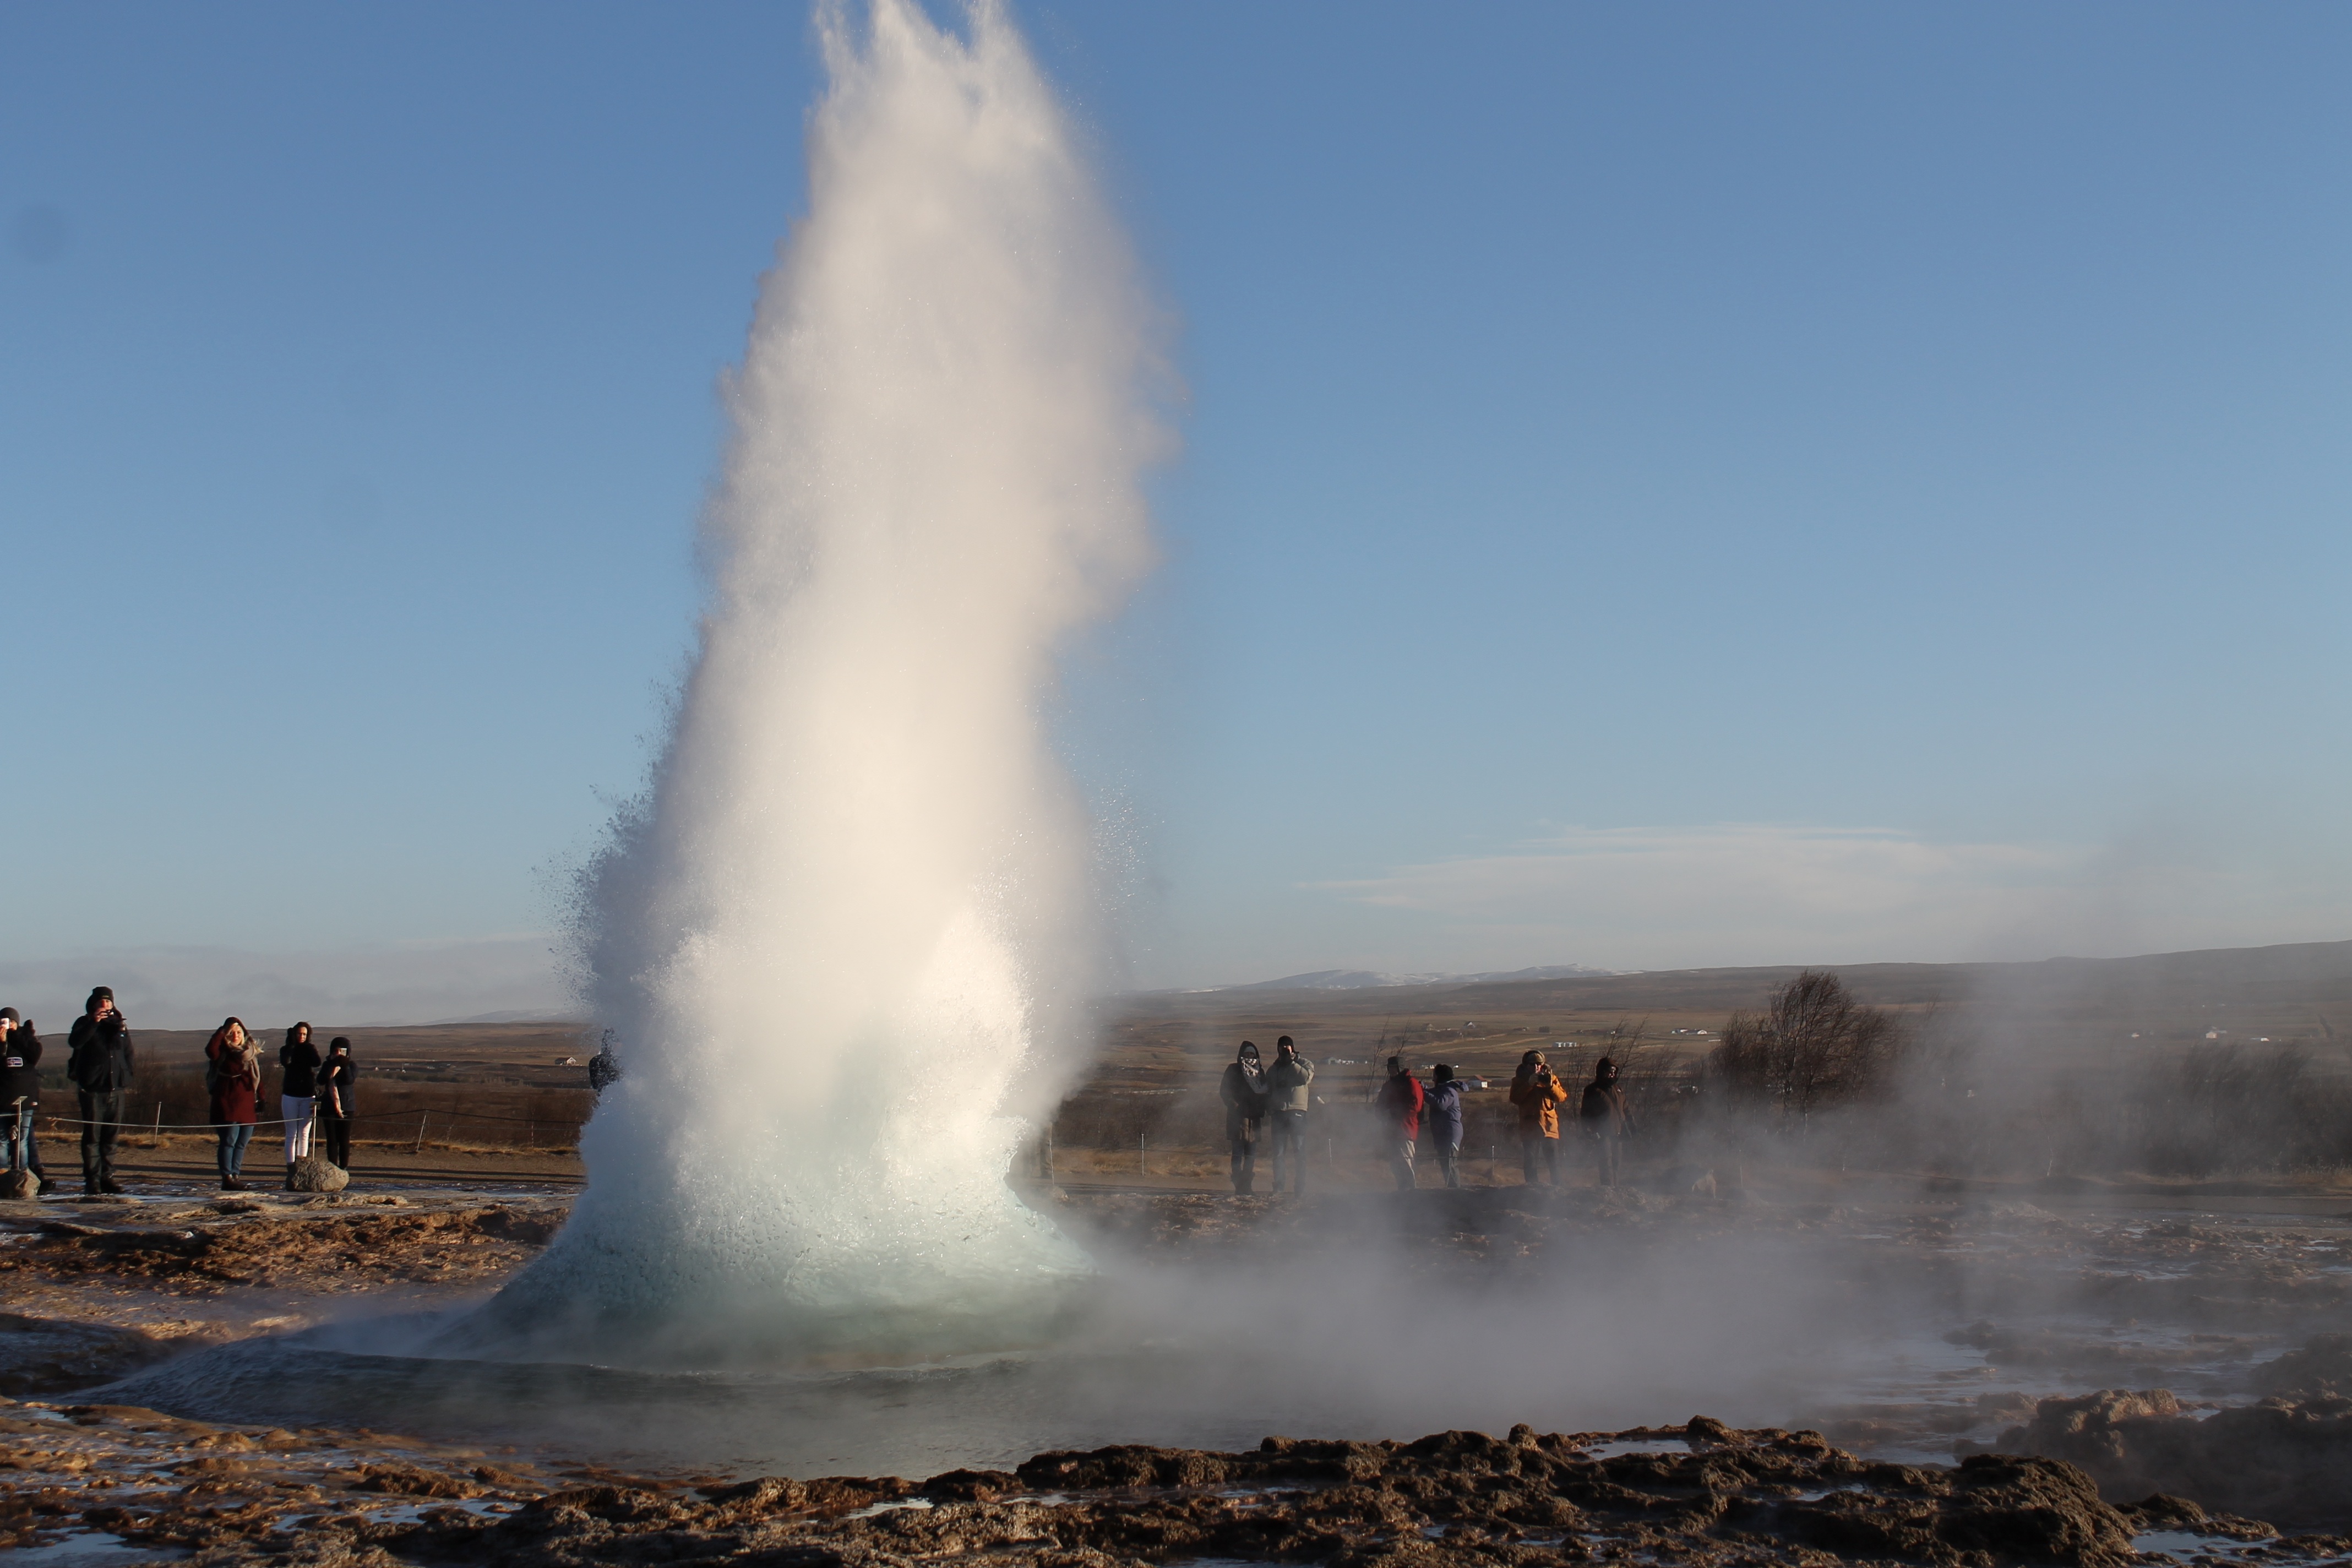
water, nature, steam, tourist, spring, cooking, volcano, iceland, explosion, body of water, geyser, pressure, acting, water column, landform, according to, impressive, heiss, geographical feature